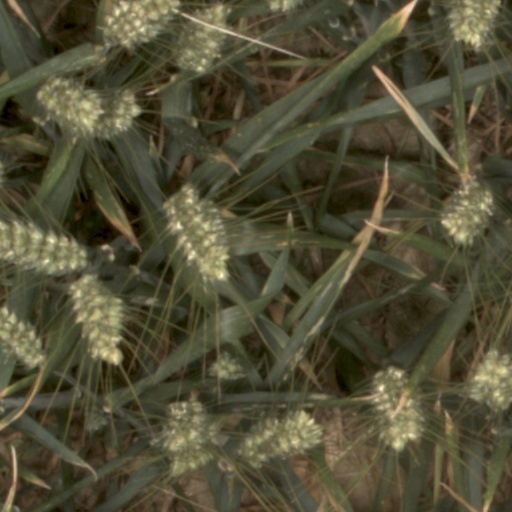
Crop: wheat